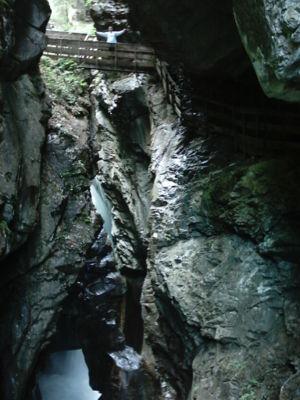
La province autonome de Bolzano, plus connue en français comme Haut-Adige, Tyrol du Sud ou Sud-Tyrol, est une province italienne, située dans le nord-est du pays, partie de la région autonome du Trentin-Haut-Adige, à la frontière de l'Autriche et de la Suisse. Depuis 2001, les deux noms, Alto Adige et Südtirol figurent dans la Constitution italienne. Son chef-lieu est Bolzane.